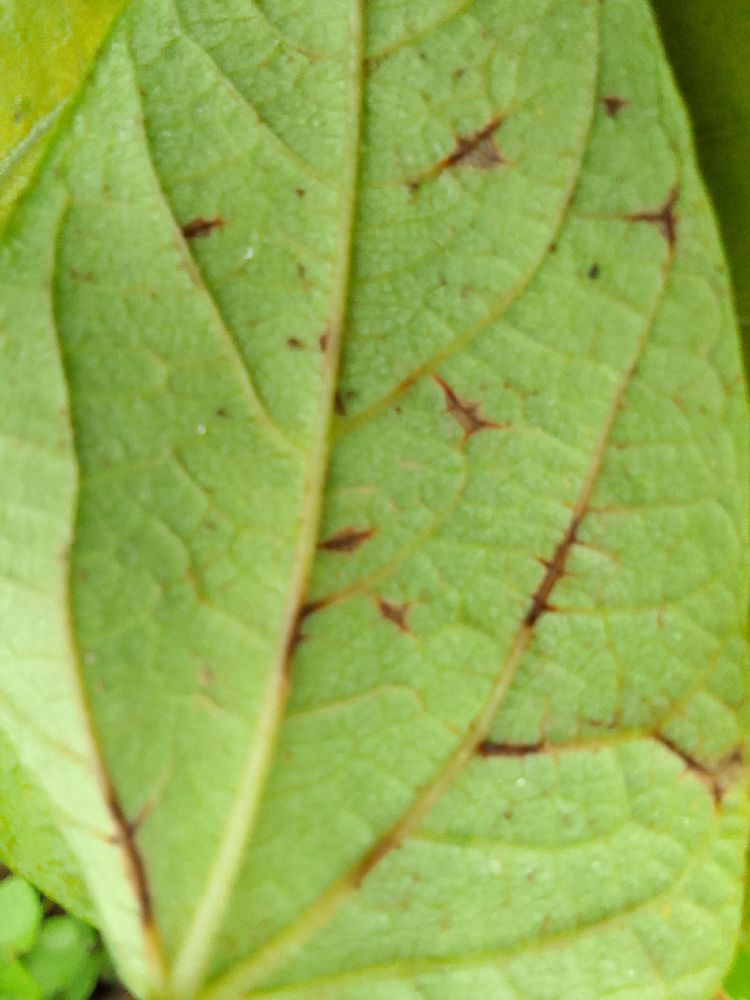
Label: anthracnose